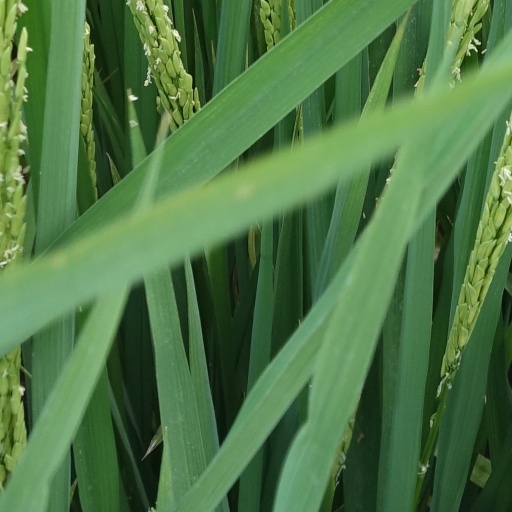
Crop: rice